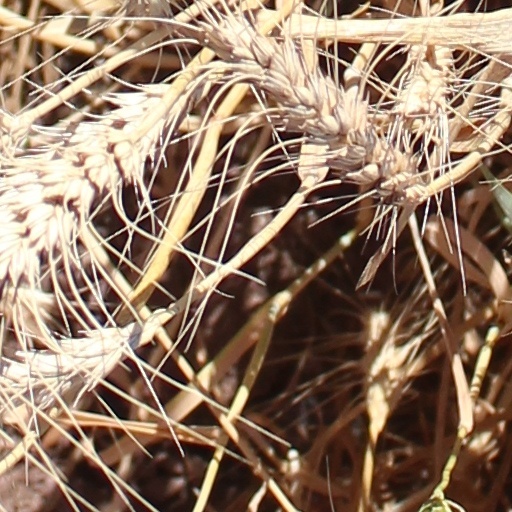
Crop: wheat